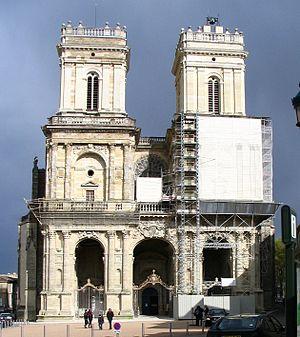
Facade de la Cathédrale d'Auch en travaux.